Mazomanie Town Hall

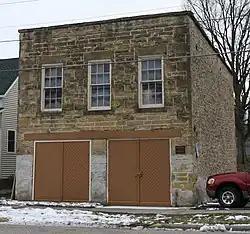

The Mazomanie Town Hall is a historic building at 51 Crescent Street in the village of Mazomanie, Wisconsin. The two-story stone building was built in 1878 to serve as the Town of Mazomanie's fire department. The Mazomanie town clerk moved to the building in 1879, and after the fire department relocated in 1897 the town government continued to use the building. The town used the building until the 1960s. The building also hosted town meetings and social events, including fire department fundraisers while it served as a firehouse. The Mazomanie Historical Society acquired the building in 1979.